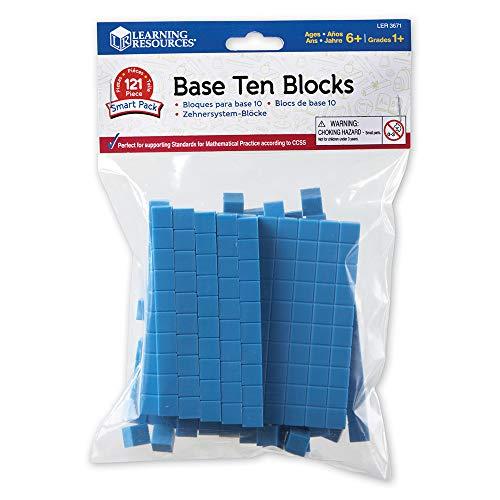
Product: Learning Resources Base Ten Blocks Smart Pack, Early Childhood Math Skills, Ages 5+
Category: Toys & Games | Learning & Education
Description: Build math skills related to base 10 concepts.
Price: $10.62
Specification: ASIN:B00IJC7VLC|ShippingWeight:10.2ounces(Viewshippingratesandpolicies)|DomesticShipping:ItemcanbeshippedwithinU.S.|InternationalShipping:ThisitemcanbeshippedtoselectcountriesoutsideoftheU.S.LearnMore|DateFirstAvailable:February10,2014